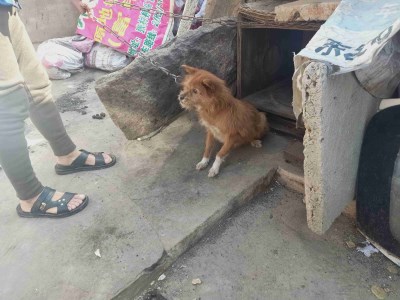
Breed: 3336-n000121-chinese_rural_dog